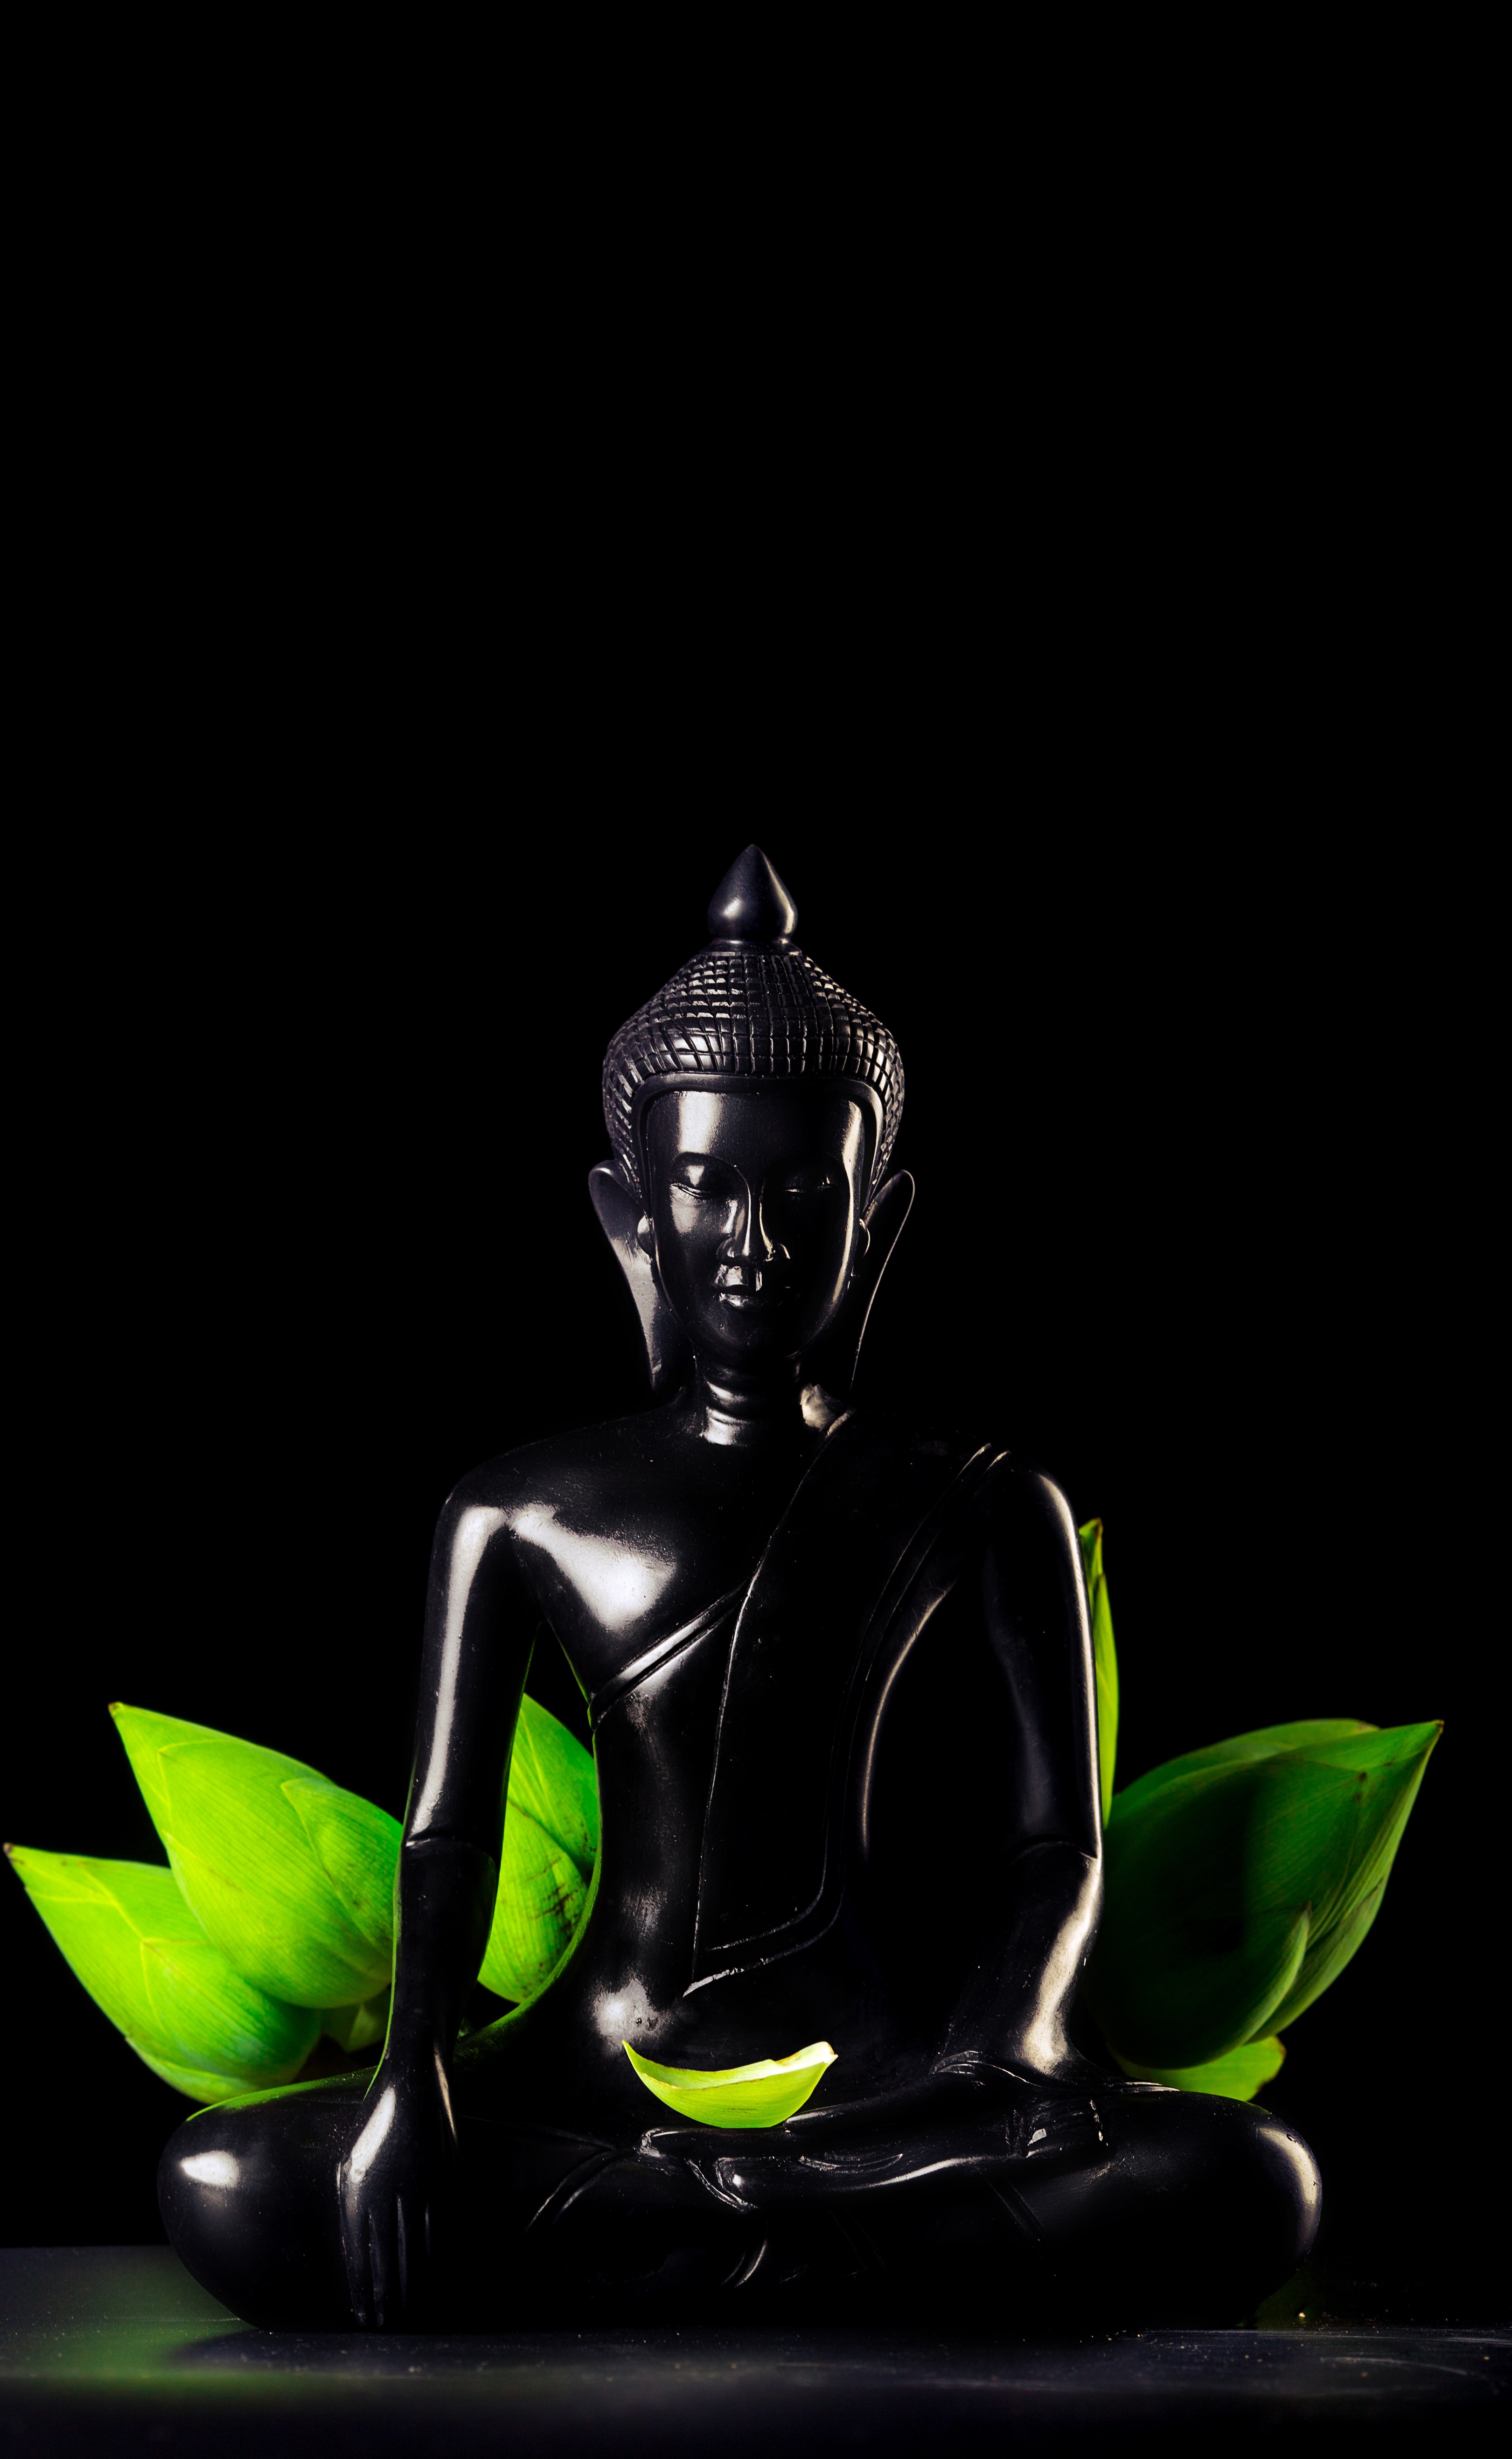
glass, green, darkness, black, art, illustration, computer wallpaper